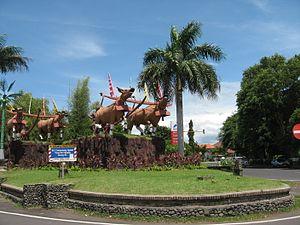
Le karapan sapi est un festival de courses de taureaux sur l'île indonésienne de Madura.
Singaraja est une ville d'Indonésie située sur la côte nord de l'île de Bali, en Indonésie. C'est le chef-lieu du kabupaten de Buleleng. Son nom signifie « Roi Lion ». Sa superficie est de 28 km².